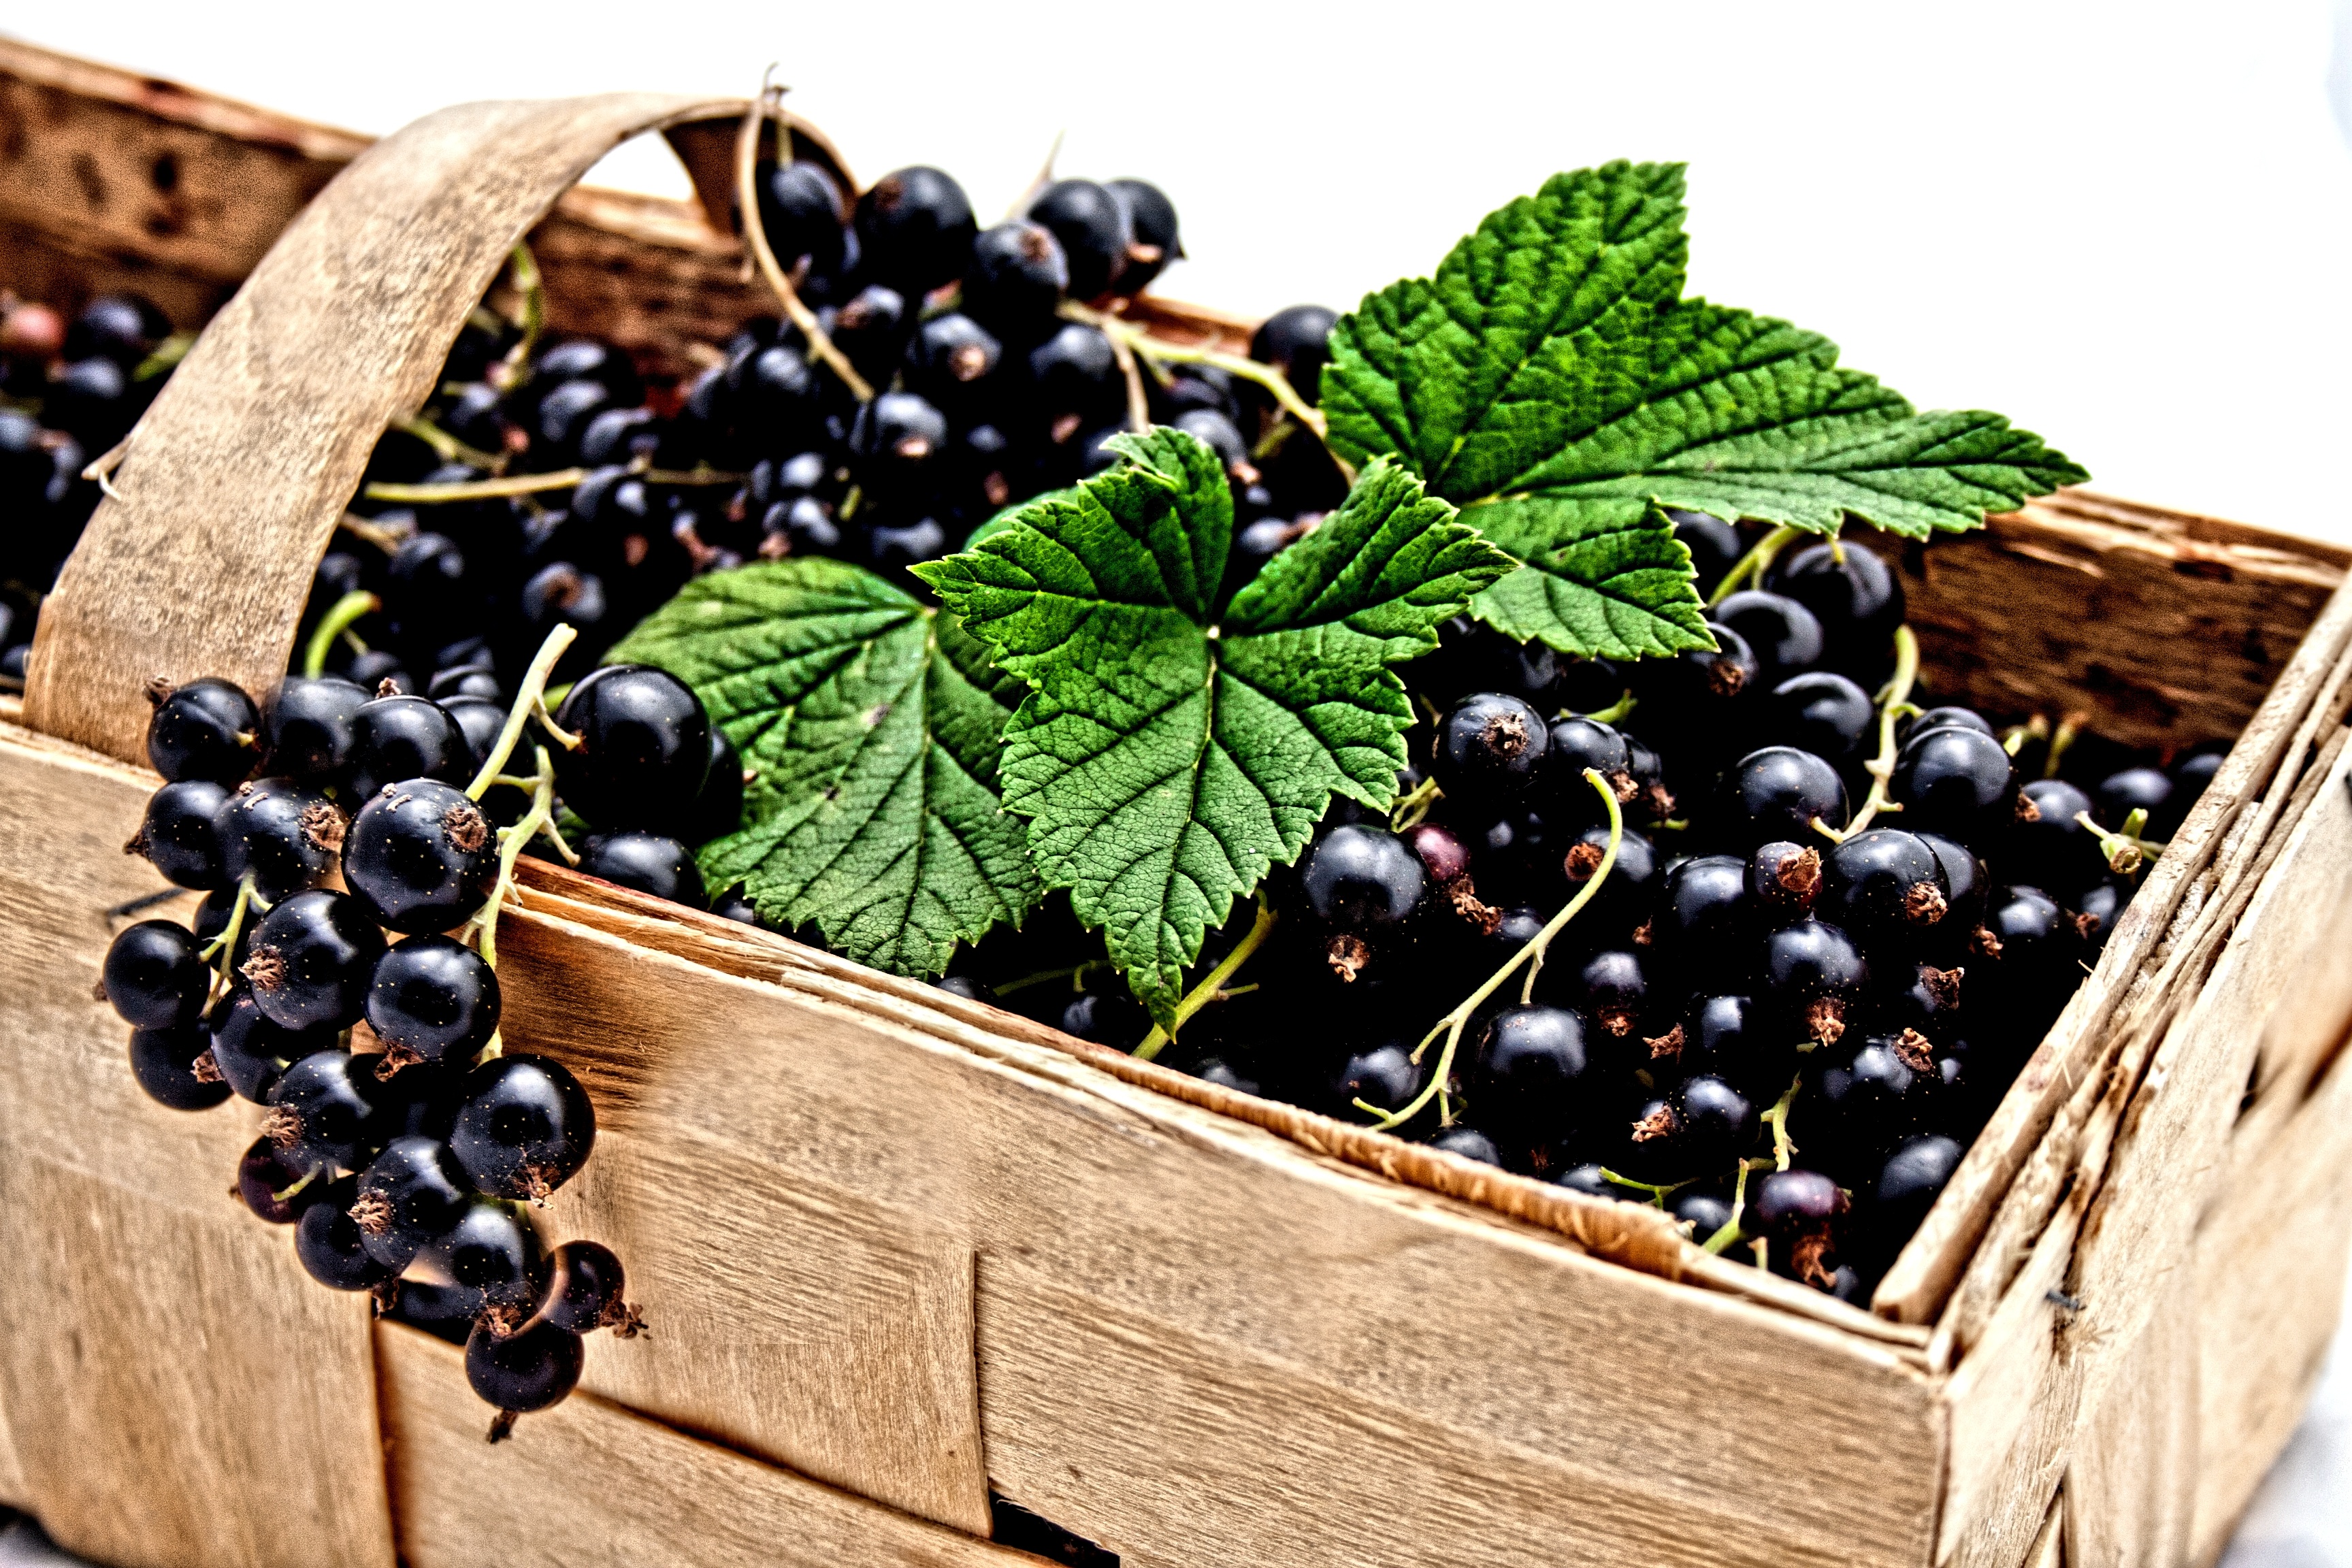
nature, plant, fruit, berry, summer, food, produce, black, garden, delicious, blackberry, berries, bless you, flowering plant, vitaminhaltig, vitamin c, currant, land plant, zante currant, black currants